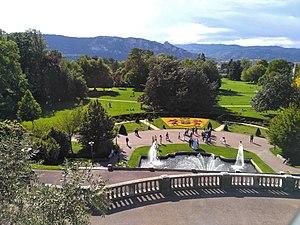
Vue du parc Jouvet à Valence au printemps 2017.
Valence est une commune du sud-est de la France, préfecture du département de la Drôme en région Auvergne-Rhône-Alpes. Avec 63 714 habitants recensés en 2017, elle est la ville la plus peuplée de la Drôme et la 8ᵉ d'Auvergne-Rhône-Alpes. Ses habitants sont appelés les Valentinois.